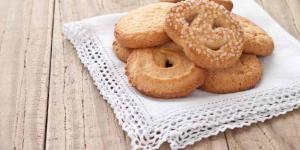
galletas de mantequilla danesas